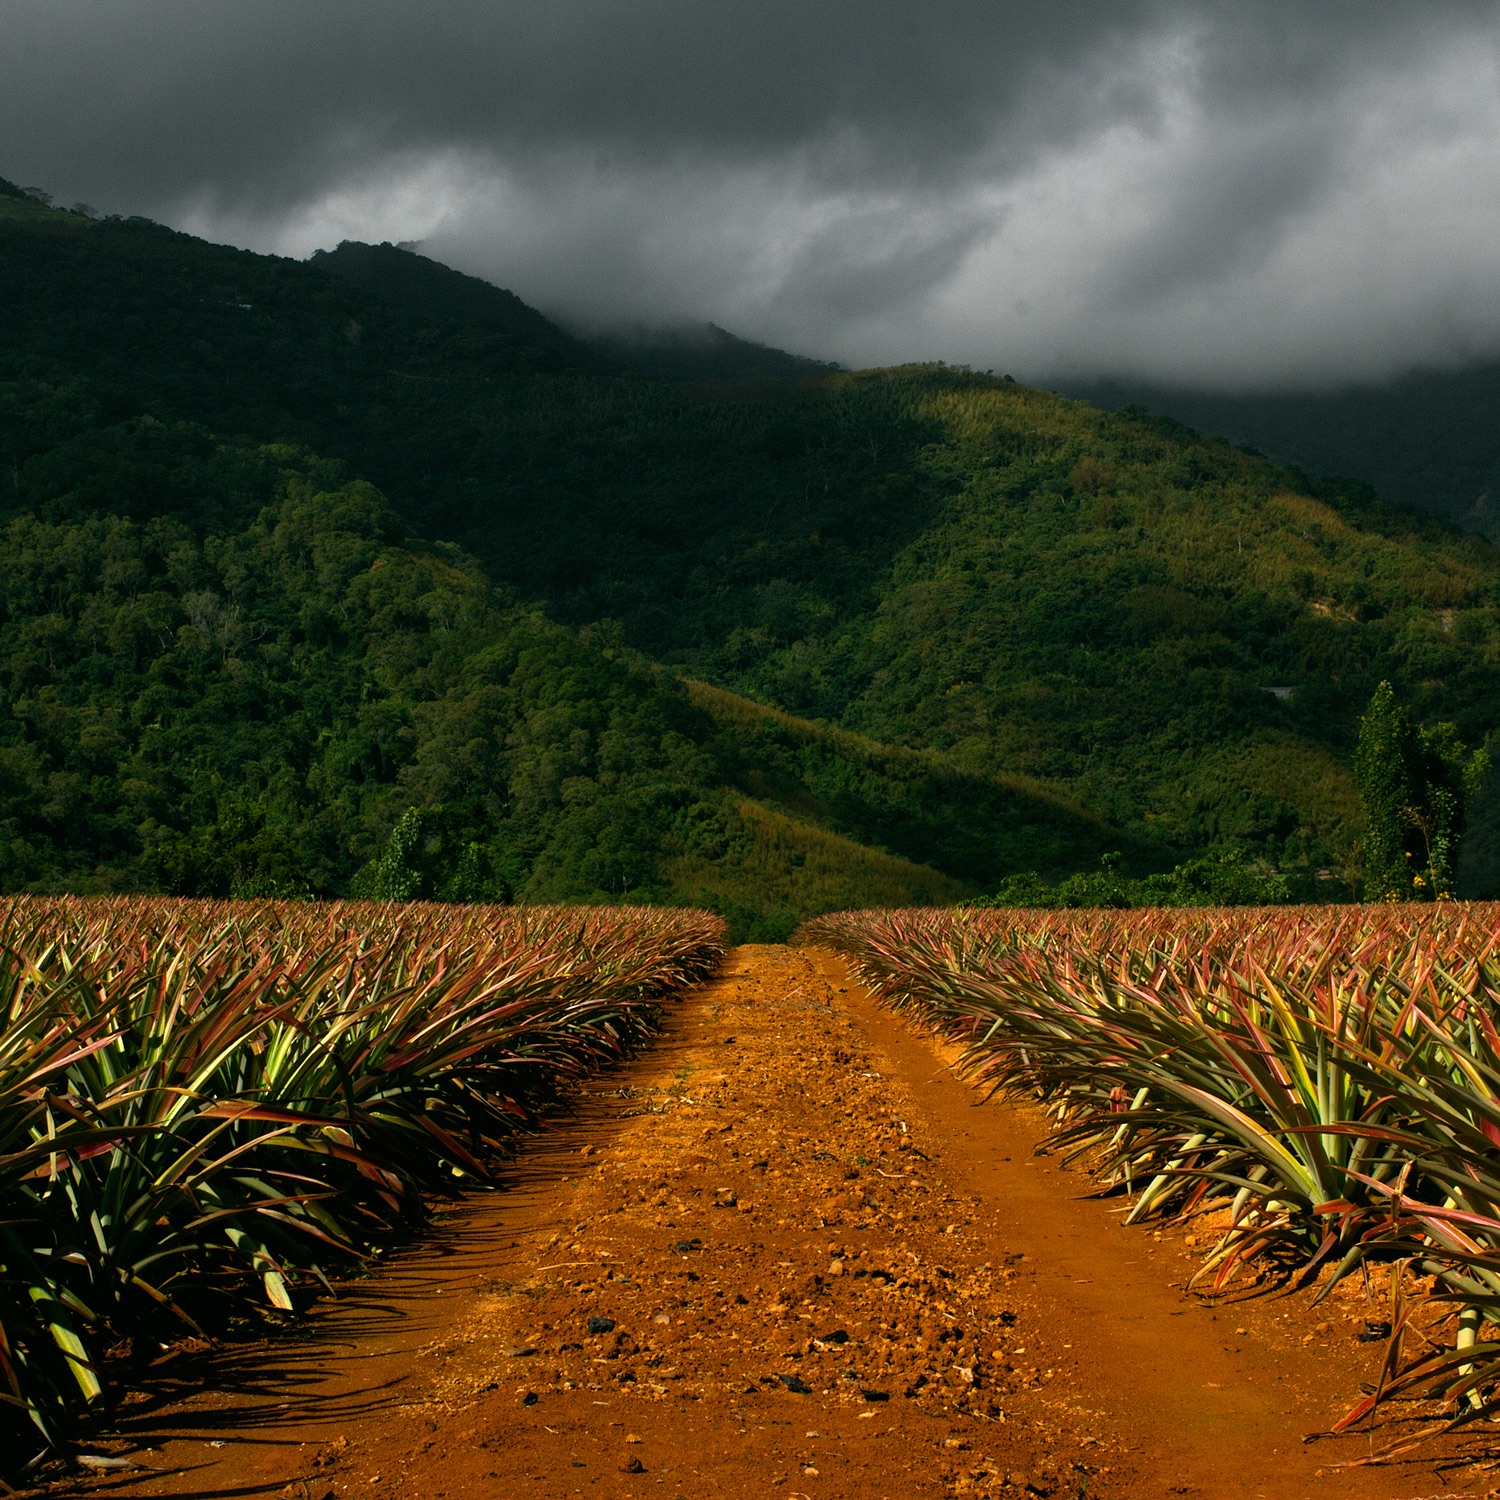
landscape, tree, nature, forest, grass, mountain, cloud, plant, field, farm, morning, leaf, hill, valley, green, soil, agriculture, plantation, plateau, habitat, rural area, natural environment, geographical feature, atmospheric phenomenon, mountainous landforms